Love You to Death (2019 film)

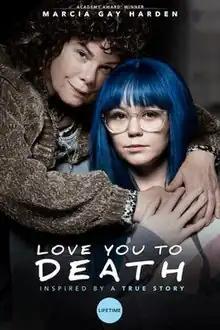
Poster

Love You to Death is a 2019 crime drama film that aired on Lifetime. The film is inspired by the murder of Dee Dee Blanchard and stars Marcia Gay Harden, Emily Skeggs, Brennan Keel Cook, Garfield Wilson, Kayla Deorksen, Heather Doerksen, and Tate Donovan.